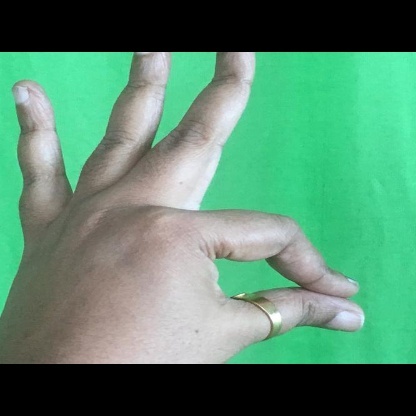
Mudra: Hamsasyam